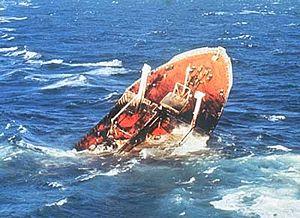
Le M/V Argo Merchant est un pétrolier construit par Howaldtswerke à Hambourg, en 1953, connu pour s'être échoué puis sombré au sud-est de l'île de Nantucket, Massachusetts, provoquant une des plus grandes marée noires de l'histoire. Tout au long de son existence, le navire a été impliqué dans plus d'une douzaine d'incidents de navigation dont deux autres échouements. Un premier en Indonésie alors qu'il s'appelait Permina Samudra III, et encore en Sicile quand il s'appelait Vari, ainsi qu'une collision au Japon.